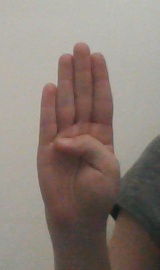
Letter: kaaf